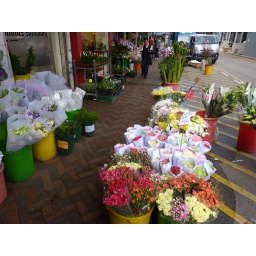
Flower market road in Mong Kok